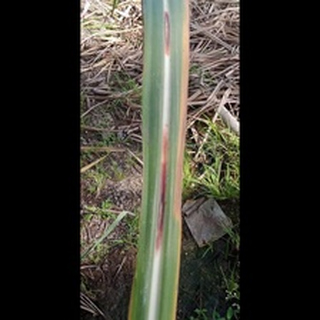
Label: sugarcane_red_rot